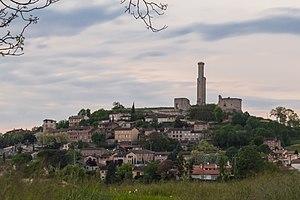
Le village de Castelnau-de-Lévis peu avant le coucher de soleil depuis la plaine. On y voit le château datant du 13ème siècle.
Castelnau-de-Lévis est une commune française située dans le département du Tarn, en région Occitanie.